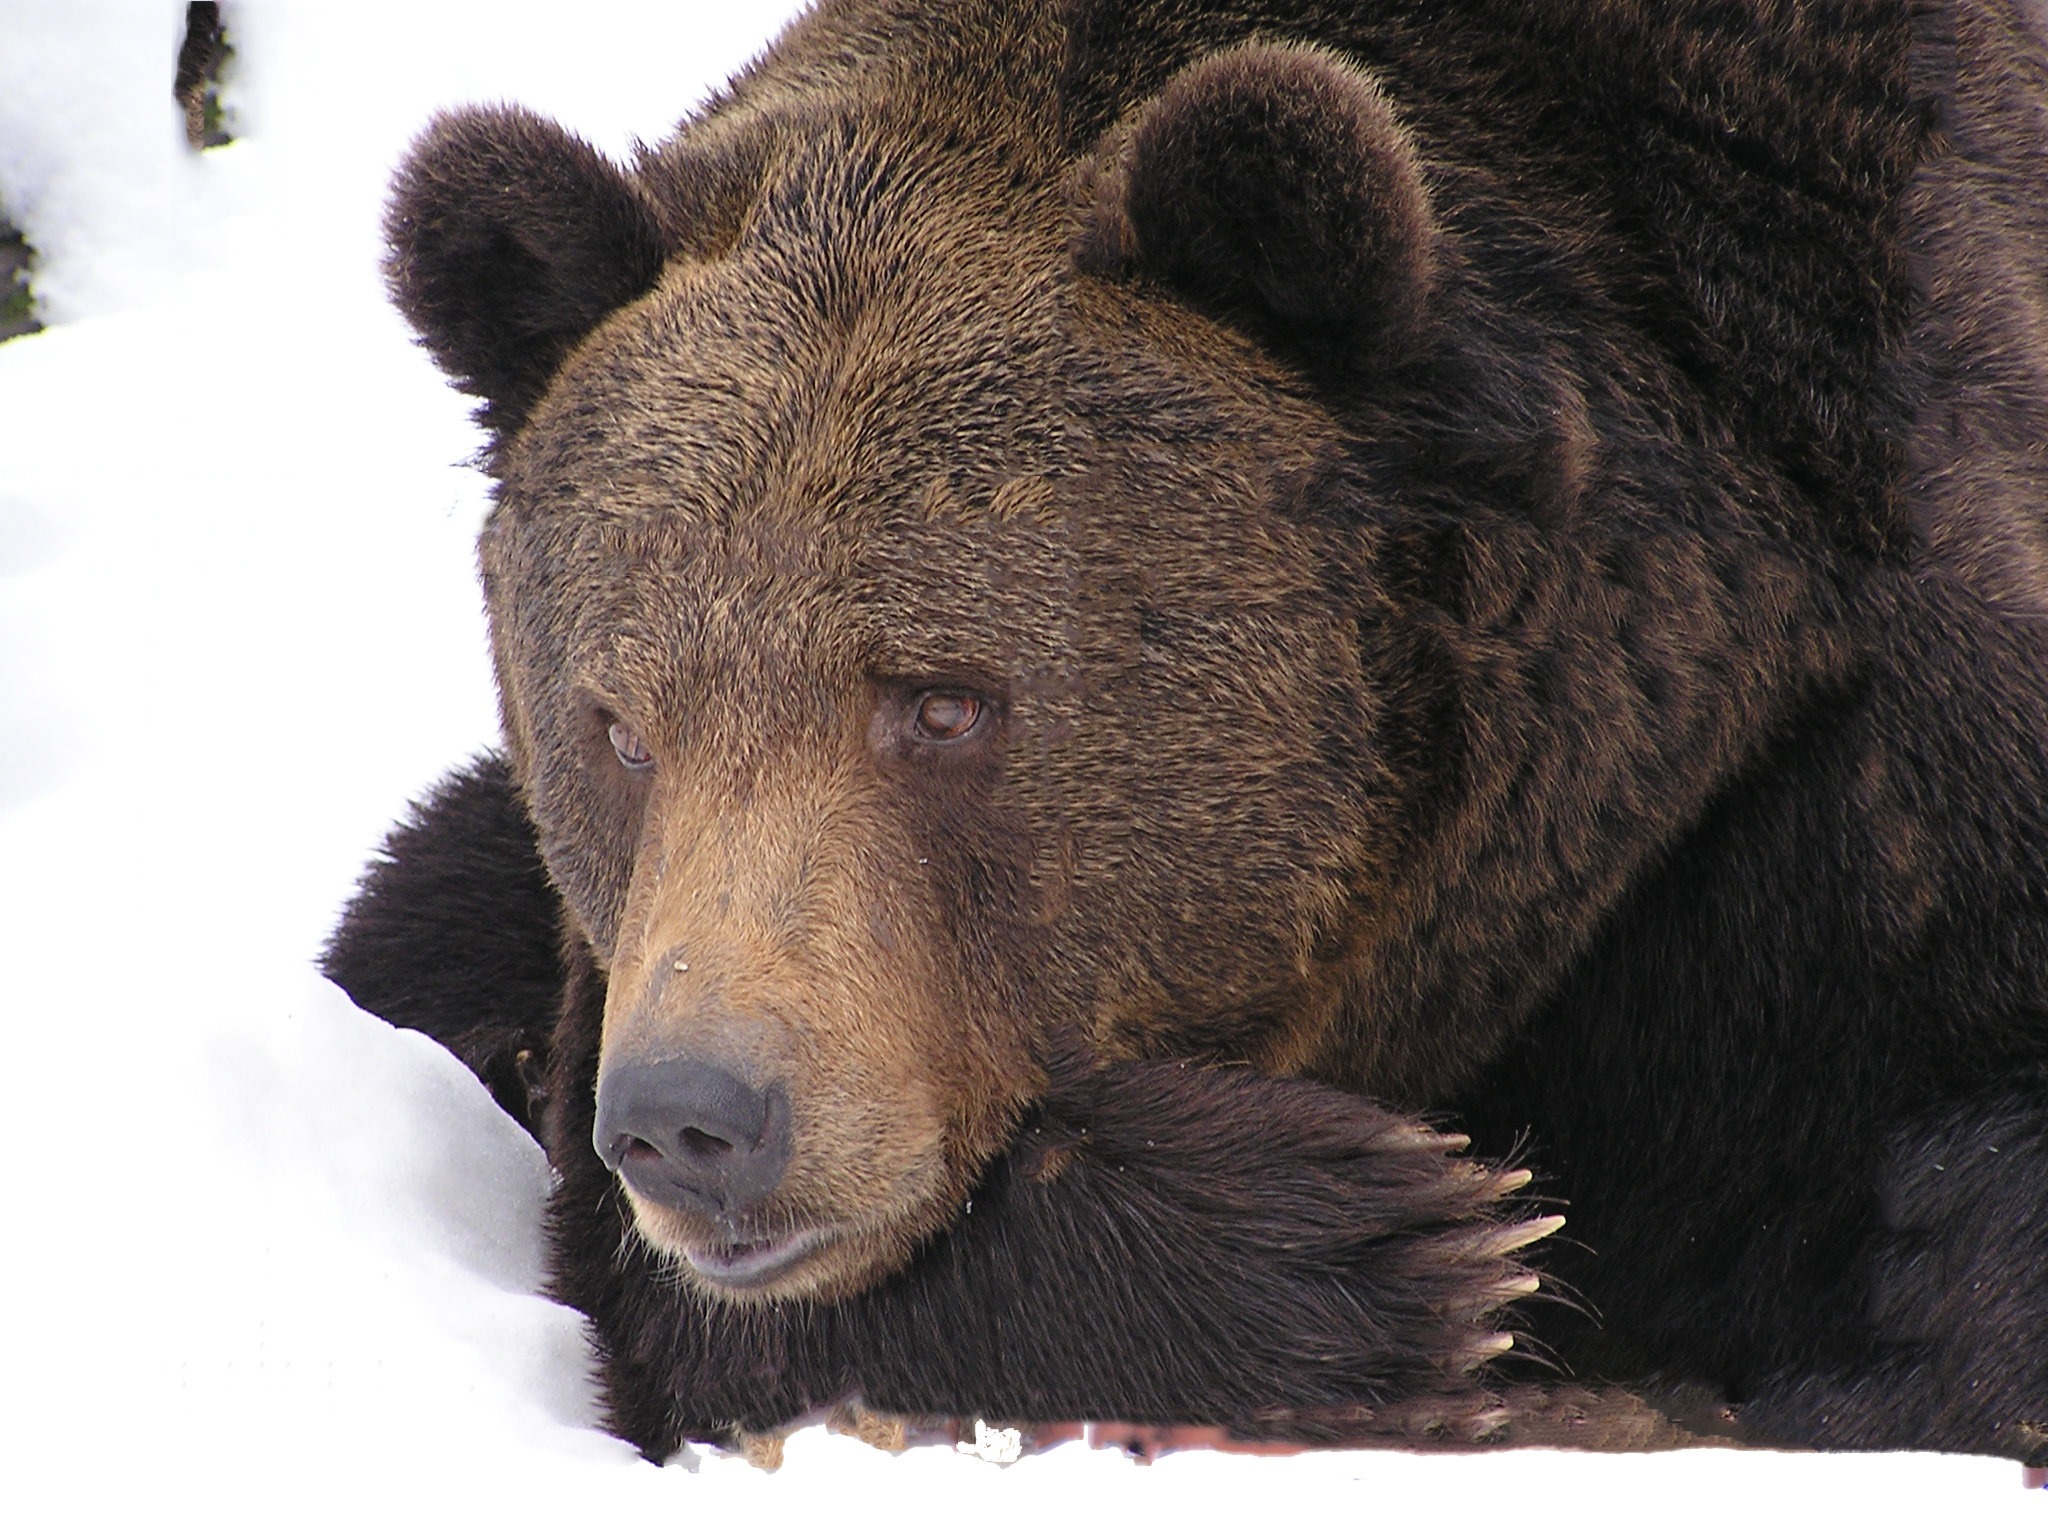
nature, snow, winter, animal, bear, wildlife, mammal, fauna, brown bear, snout, vertebrate, grizzly bear, dog breed group, american black bear